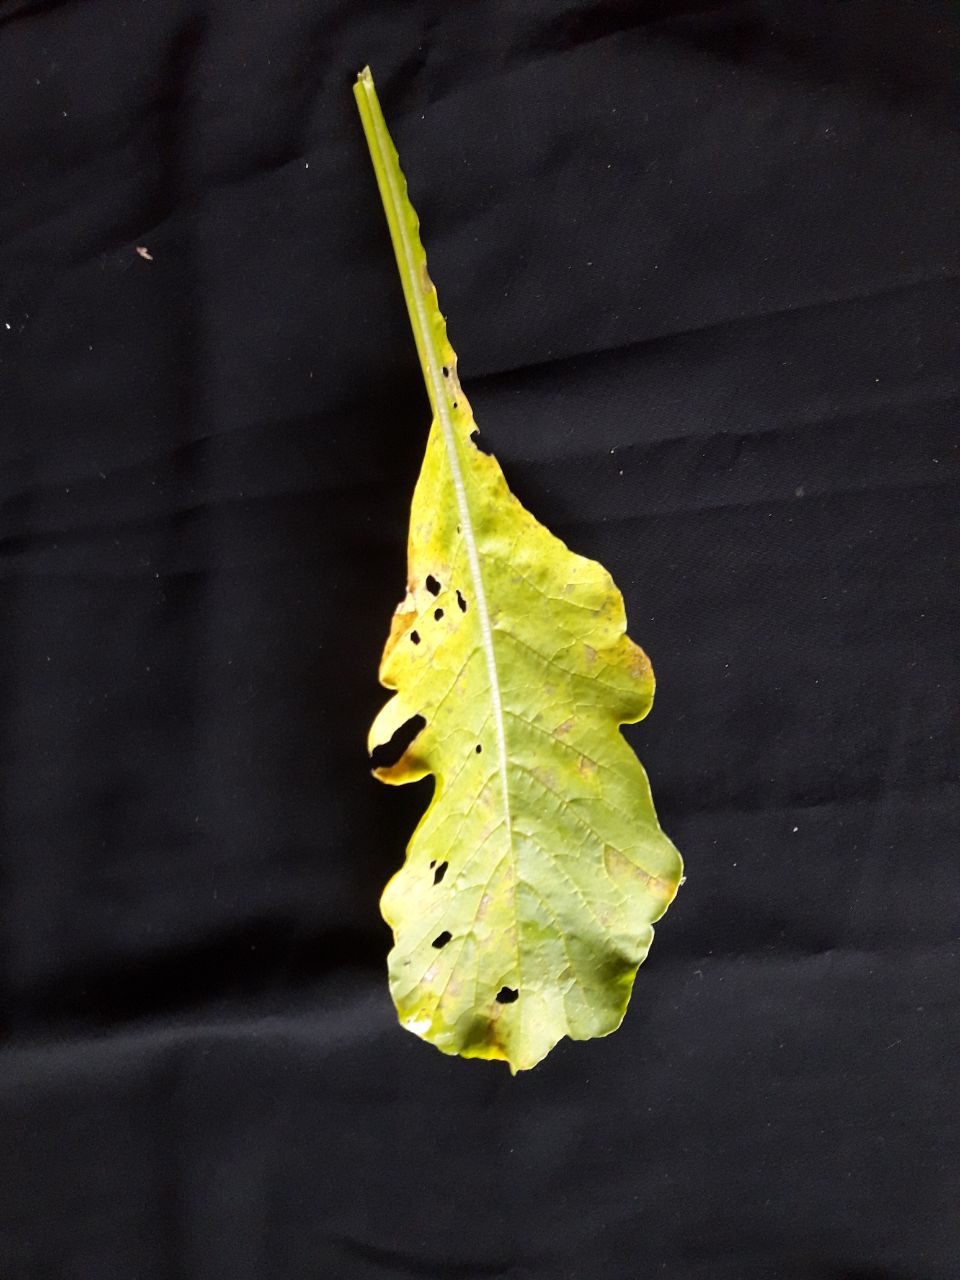
Label: flea beetle